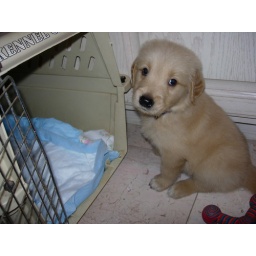
I'm not so sure about my new bed in my new house